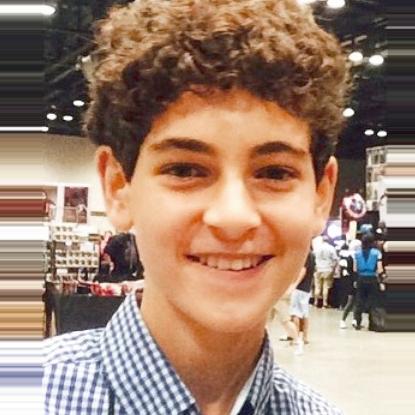
Age: 13